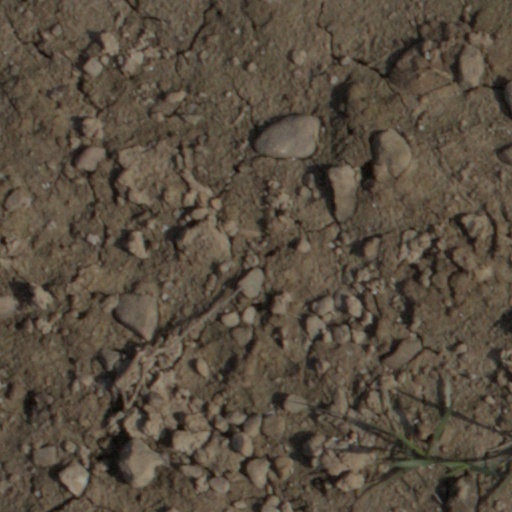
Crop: wheat